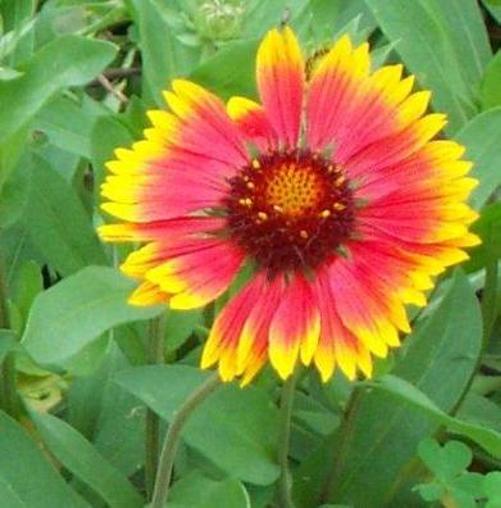
Label: blanket flower